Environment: real
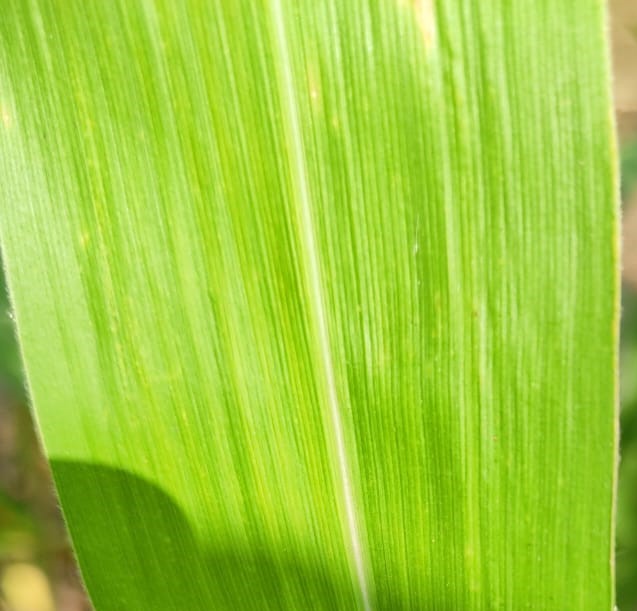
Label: healthy